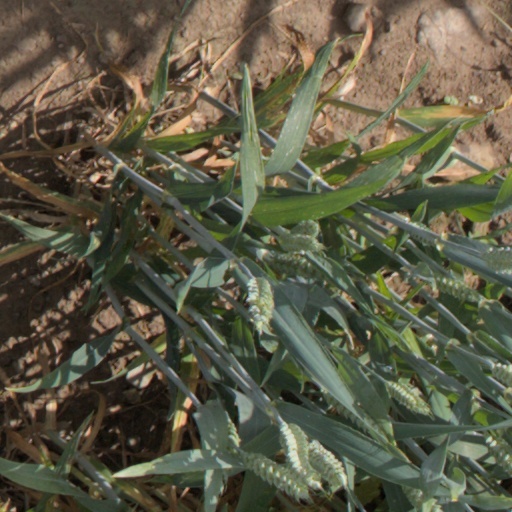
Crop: wheat